Sally Field

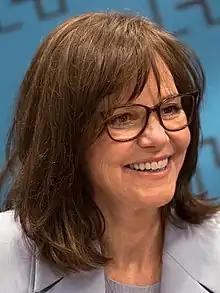
Field in 2018

Sally Margaret Field (born November 6, 1946) is an American actress. She has performed in movies, Broadway theater, and television, and made records of popular music. Known for her extensive work on screen and stage, she has received many accolades throughout her career spanning six decades, including two Academy Awards, two Golden Globe Awards, and three Primetime Emmy Awards, in addition to nominations for a Tony Award and two British Academy Film Awards. She was presented with a star on the Hollywood Walk of Fame in 2014, the National Medal of Arts in 2014, the Kennedy Center Honor in 2019, and the Screen Actors Guild Life Achievement Award in 2023.